Katherine Bobak

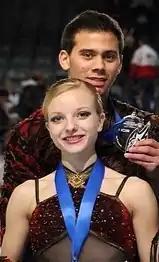
Bobak and Beharry in 2011

Katherine Bobak (born August 8, 1994) is a Canadian pair skater. With Ian Beharry, she is the 2011 JGP Final silver medalist and the 2012 Canadian national junior champion. With Matthew Penasse, she is the 2009 Canadian national novice champion and two-time (2010–2011) Canadian junior bronze medalist.